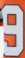
Number: 9